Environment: real
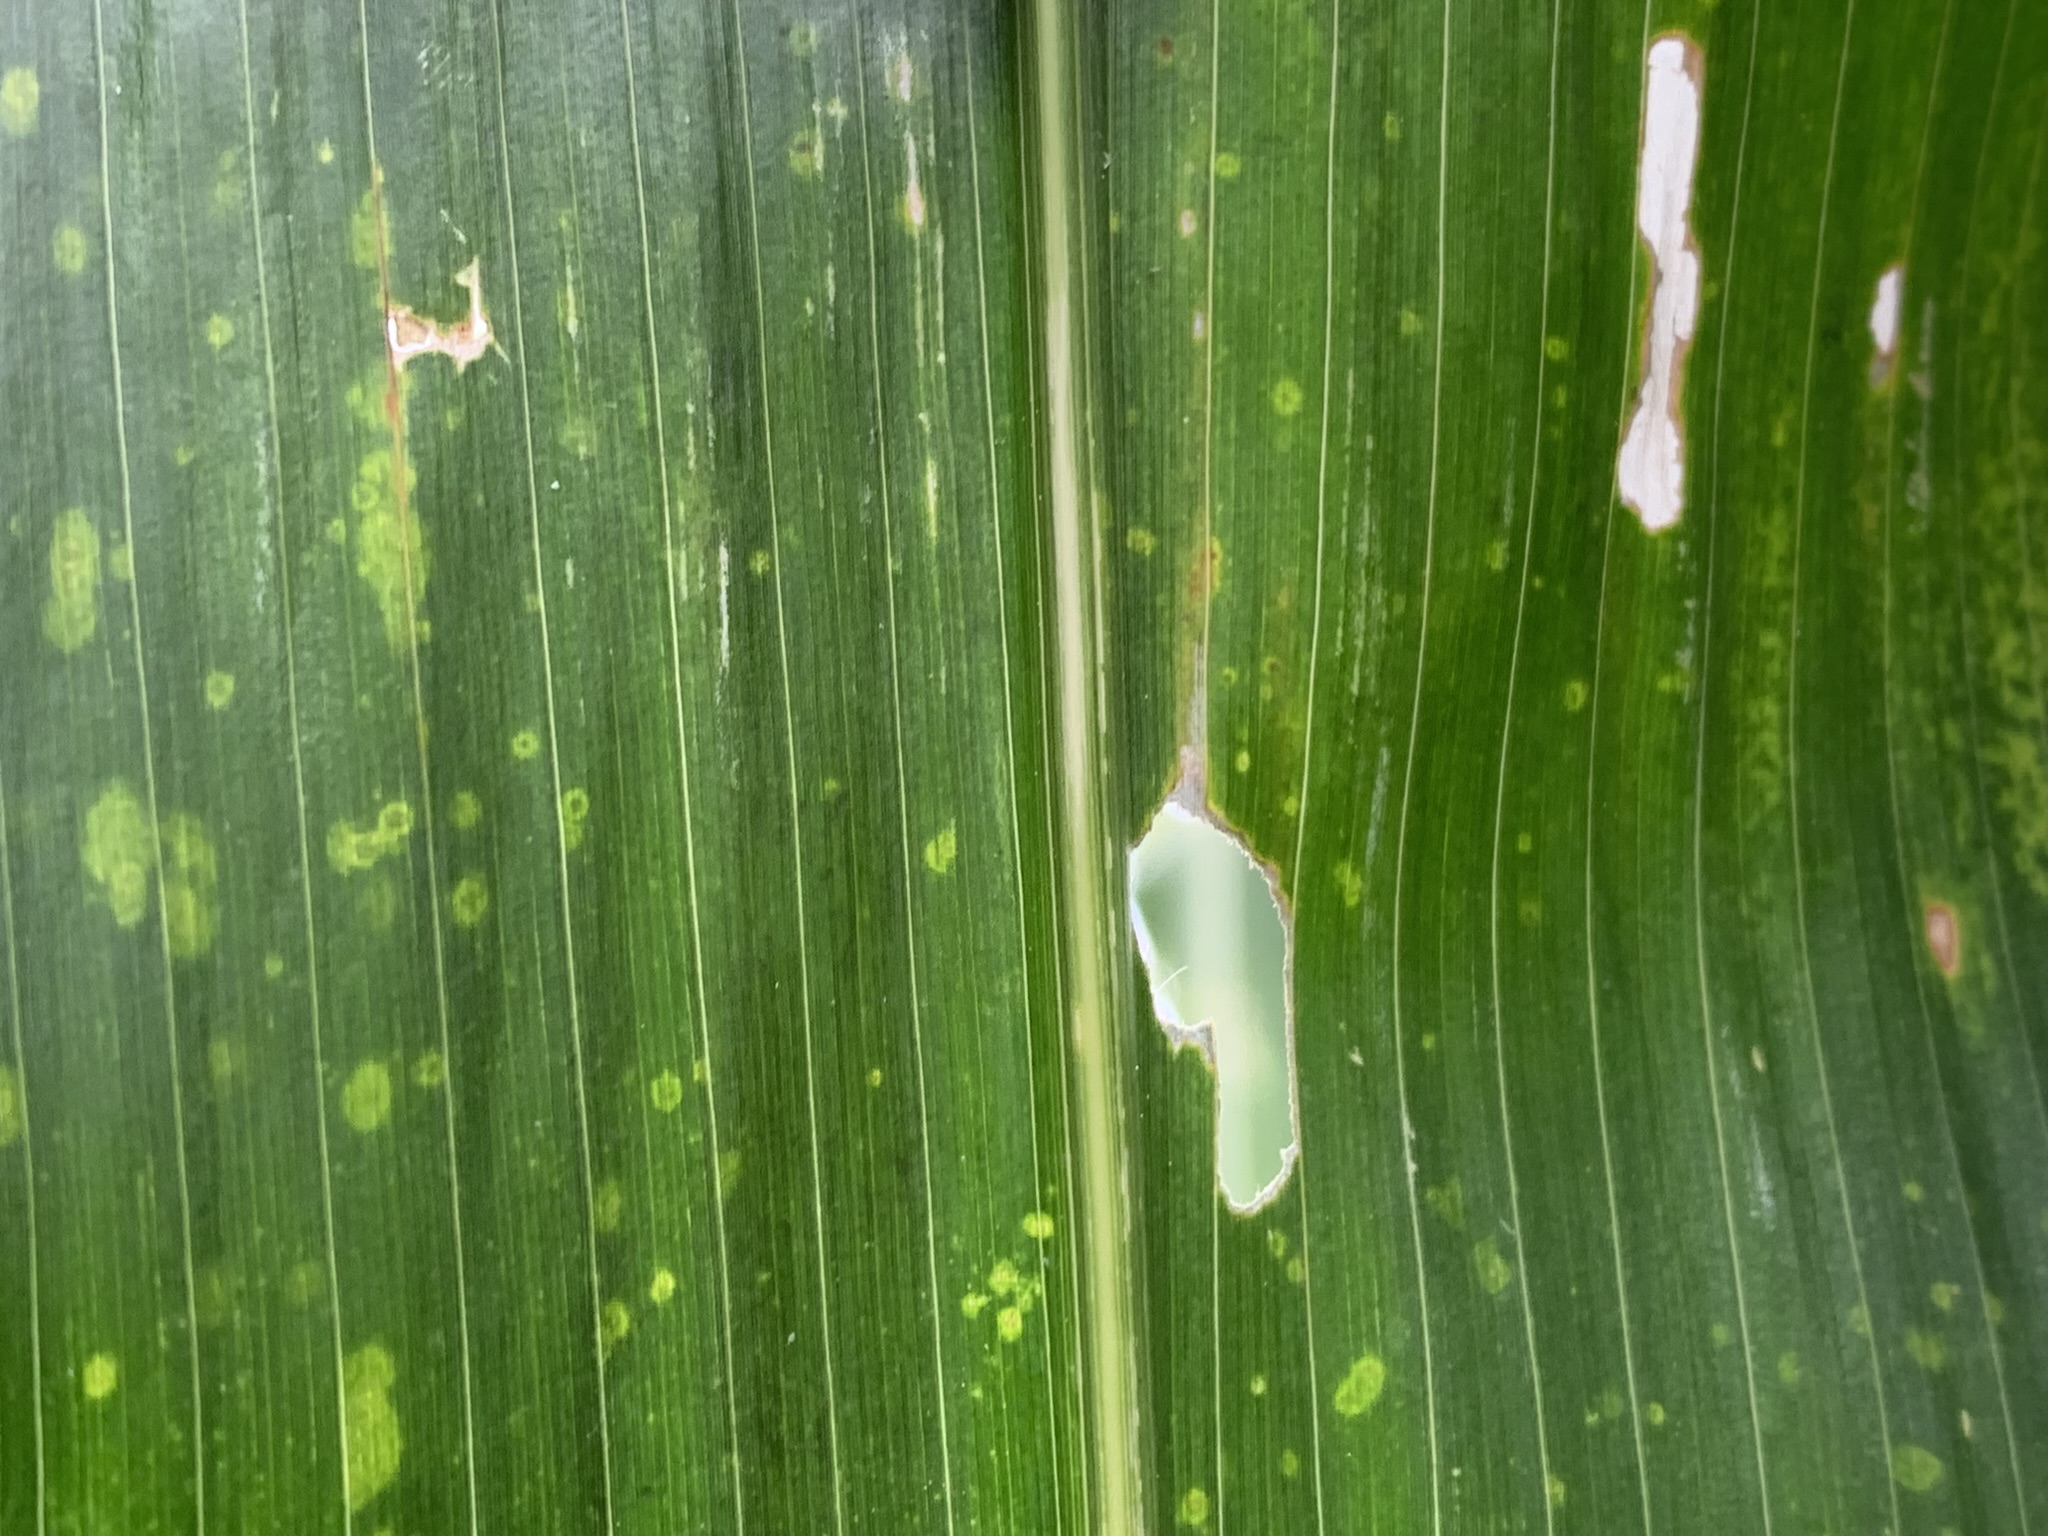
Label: lethal_necrosis